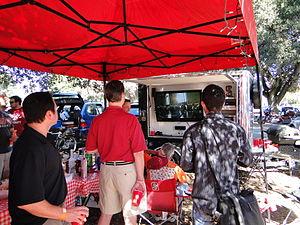
Avant match de Football Américain à l'Université Stanford
Le football américain ou simplement football, crée une culture spécifique avec ses codes, son vocabulaire, ses rites et ses traditions. Ce sport est vécu comme une religion aux États-Unis, que ce soit des championnats de High School jusqu'à la National Football League en passant par le championnat universitaire NCAA. La présente page va donc tenter de vous décrire ce qu'est la culture du football américain.